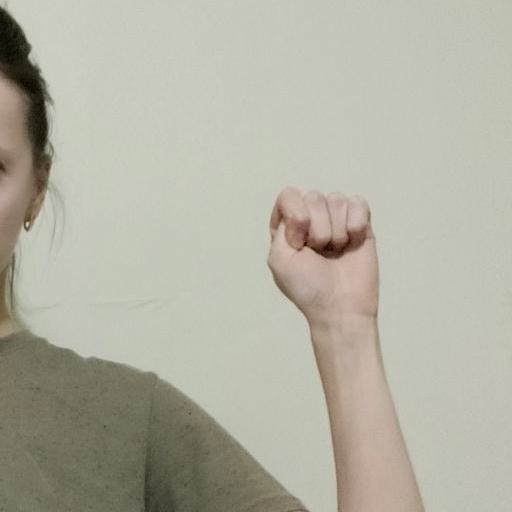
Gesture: fist